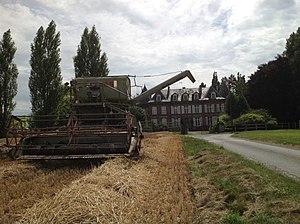
activité agricole dans le Hameau de l'Arrouaise, Oisy, Aisne
Le château-ferme de l’Arrouaise, aussi appelé Grande Arrouaise, est situé sur le territoire de la commune d'Oisy, dans le département de l'Aisne en région Hauts-de-France. Il s'agit d'un manoir érigé en Thiérache dans les années 1850 par le baron Seillière au sein du domaine agricole et forestier de Guise. Cet ensemble a appartenu à Henri d’Orléans, duc d’Aumale, quatrième fils du roi Louis-Philippe Ier.